J. N. Langham

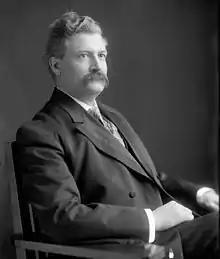

Jonathan Nicholas Langham (August 4, 1861 – May 21, 1945) was a Republican member of the U.S. House of Representatives from Pennsylvania.